Ramón Malla Call

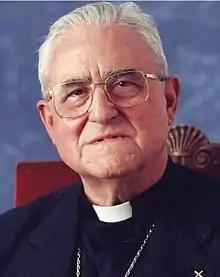
Ramon Malla Call

Ramón Malla i Call (4 September 1922 – 18 April 2014) was Bishop of Lleida. From 1969 until 1971 he was Apostolic Administrator of the Diocese of Urgell during a sede vacante and therefore acting Episcopal Co-Prince of Andorra. He was born in La Seu d'Urgell, Catalonia. He was ordained as priest on 16 December 1948, in Salamanca. On 24 July 1968 he was consecrated bishop of Lleida. On 19 December 1999 he became Emeritus Bishop.